Question: How many birds are there?
Tambaya: Tsuntsun tsaye nawa ne a wurin?
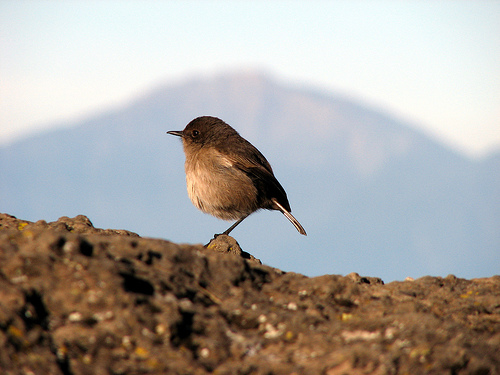
Answer: One.
Amsa: Ɗaya.